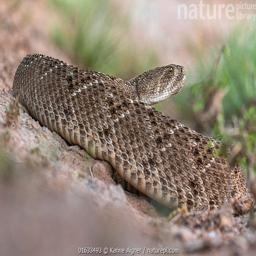
Animal: snakes